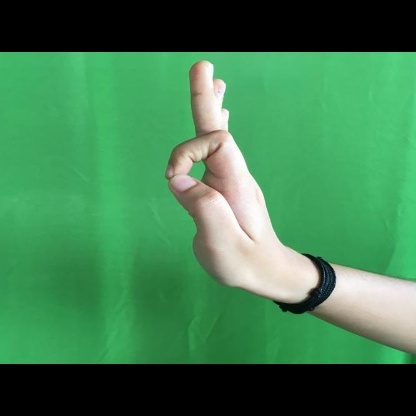
Mudra: Aralam